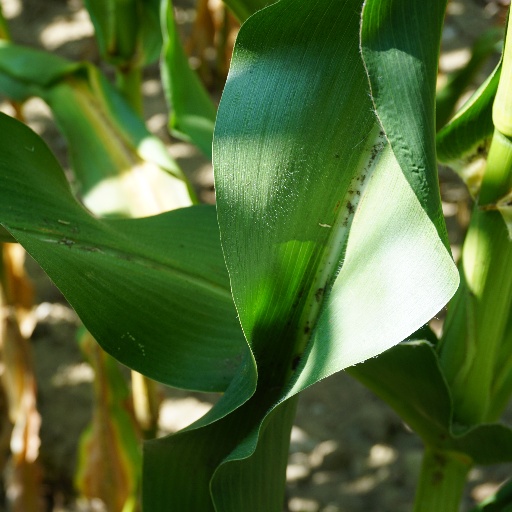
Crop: maize; corn